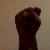
The image shows a hand gesture representing the letter 'S' in Indian Sign Language.